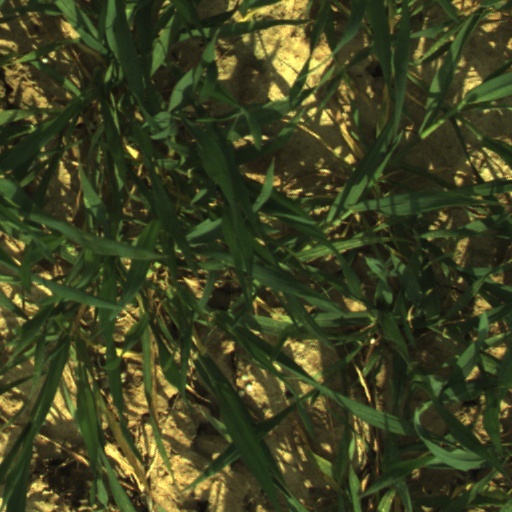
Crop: wheat